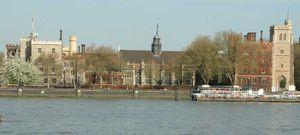
L'archevêque de Cantorbéry est, après le gouverneur suprême de l'Église d'Angleterre, le chef de l'Église d'Angleterre et de la Communion anglicane. Il est le successeur de saint Augustin de Cantorbéry, le premier archevêque de 597 à 605.